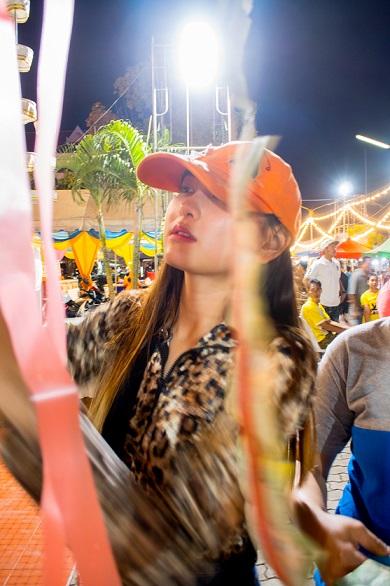
นฤภรกมล ฉายแสง

infobox person
| image = Dontoom-3224.jpg
| image_size = 200px
| birth_place = อำเภอบ้านโป่ง จังหวัดราชบุรี ประเทศไทย
| occupation = นักแสดง
| years_active = พ.ศ. 2557–ปัจจุบัน
| agent = จีทีเอช (2557–2558)จีดีเอช (2559–ปัจจุบัน)
นฤภรกมล ฉายแสง (เกิด 1 มิถุนายน พ.ศ. 2541) เป็นนักแสดงหญิงชาวไทย สังกัดจีดีเอช
== ประวัติ ==
แพรวเกิดวันจันทร์ที่ 1 มิถุนายน พ.ศ. 2541 ที่อำเภอบ้านโป่ง จังหวัดราชบุรี บ้านเดิมอยู่ในตำบลสวนกล้วย อำเภอบ้านโป่ง จังหวัดราชบุรี จบการศึกษาระดับมัธยมศึกษาตอนต้น ที่โรงเรียนรัตนราษฎร์บำรุง อำเภอบ้านโป่ง จังหวัดราชบุรี (ม. 1–4) แล้วย้ายไปศึกษาระดับมัธยมศึกษาตอนปลาย ม. 5–6 ที่โรงเรียนบอสโกพิทักษ์ อำเภอเมืองนครปฐม จังหวัดนครปฐม ปัจจุบันศึกษาระดับปริญญาตรีที่คณะนิเทศศาสตร์ มหาวิทยาลัยกรุงเทพ ข้อมูลการศึกษาระดับอุดมศึกษา
เริ่มถ่ายงานครั้งแรกเมื่อ พ.ศ. 2555 กับฟิล์มแคนดู โปรดักชั่น ขณะเรียนอยู่ชั้น ม.3 ผ่านการชักชวนของ ยุทธนา เสนีวงศ์ โดยเป็นวีดิทัศน์นำเสนอโรงเรียนในงาน 95 ปีชาวรัตนะ ผู้กำกับ คือ ยุทธนา เสนีวงศ์ VTR 95 ปีชาวรัตนะ ปีต่อมา ได้แสดงภาพยนตร์สั้นเรื่อง "Mr. Green ปิดเทอมใหญ่ หัวใจสีเขียว" ภาพยนตร์สั้น Mr.Green ปิดเทอมใหญ่ หัวใจสีเขียว แต่เนื่องจากติดเรียนการแสดงที่กรุงเทพฯ จึงไม่สามารถถ่ายต่อได้ และมีการเปลี่ยนให้ผู้กำกับเรื่องนี้มาแสดงแทน ส่วนฉากที่แพรวแสดงต้องตัดทิ้ง ดีลีทซีน Mr.Green
แพรวเข้าวงการเมื่อชนะการประกวด Hormones The Next Gen การค้นหาวัยว้าวุ่นรุ่นใหม่ รายการแข่งขันเพื่อค้นหานักแสดงของจีทีเอช และได้เข้ารอบ 12 คนสุดท้าย ได้แสดงซีรีส์ "เพื่อนเฮี้ยน..โรงเรียนหลอน" ตอน เสียงตามสาย
== ผลงาน ==
=== ละคร/ซีรีส์/ซิทคอม ===
=== ภาพยนตร์ ===
=== มิวสิกวิดีโอ ===
=== รายการ ===
=== เพลง ===
===คอนเสิร์ต===
== อ้างอิง ==
== แหล่งข้อมูลอื่น ==
*
*
หมวดหมู่:บุคคลจากอำเภอบ้านโป่ง
หมวดหมู่:พุทธศาสนิกชนชาวไทย
หมวดหมู่:นักแสดงหญิงชาวไทย‎
หมวดหมู่:ฮอร์โมนส์ วัยว้าวุ่น
หมวดหมู่:บุคคลจากคณะนิเทศศาสตร์ มหาวิทยาลัยกรุงเทพ